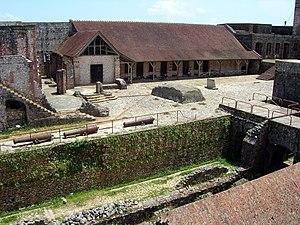
La citadelle Laferrière, près de Milot en Haïti.